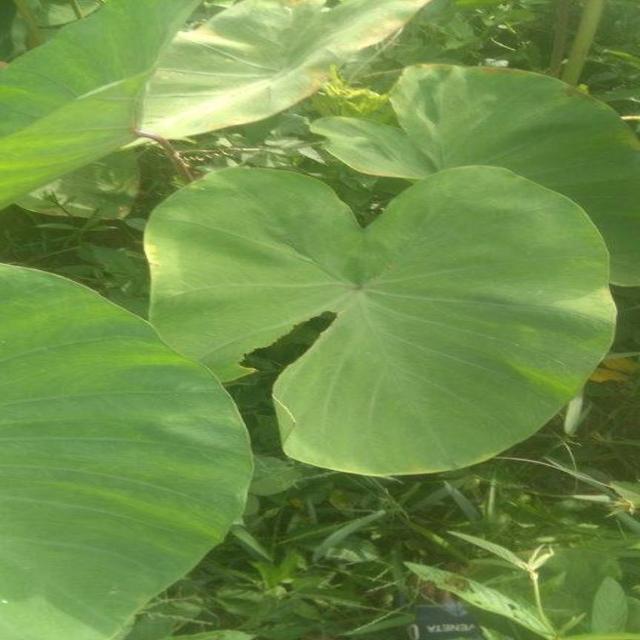
Label: Healthy